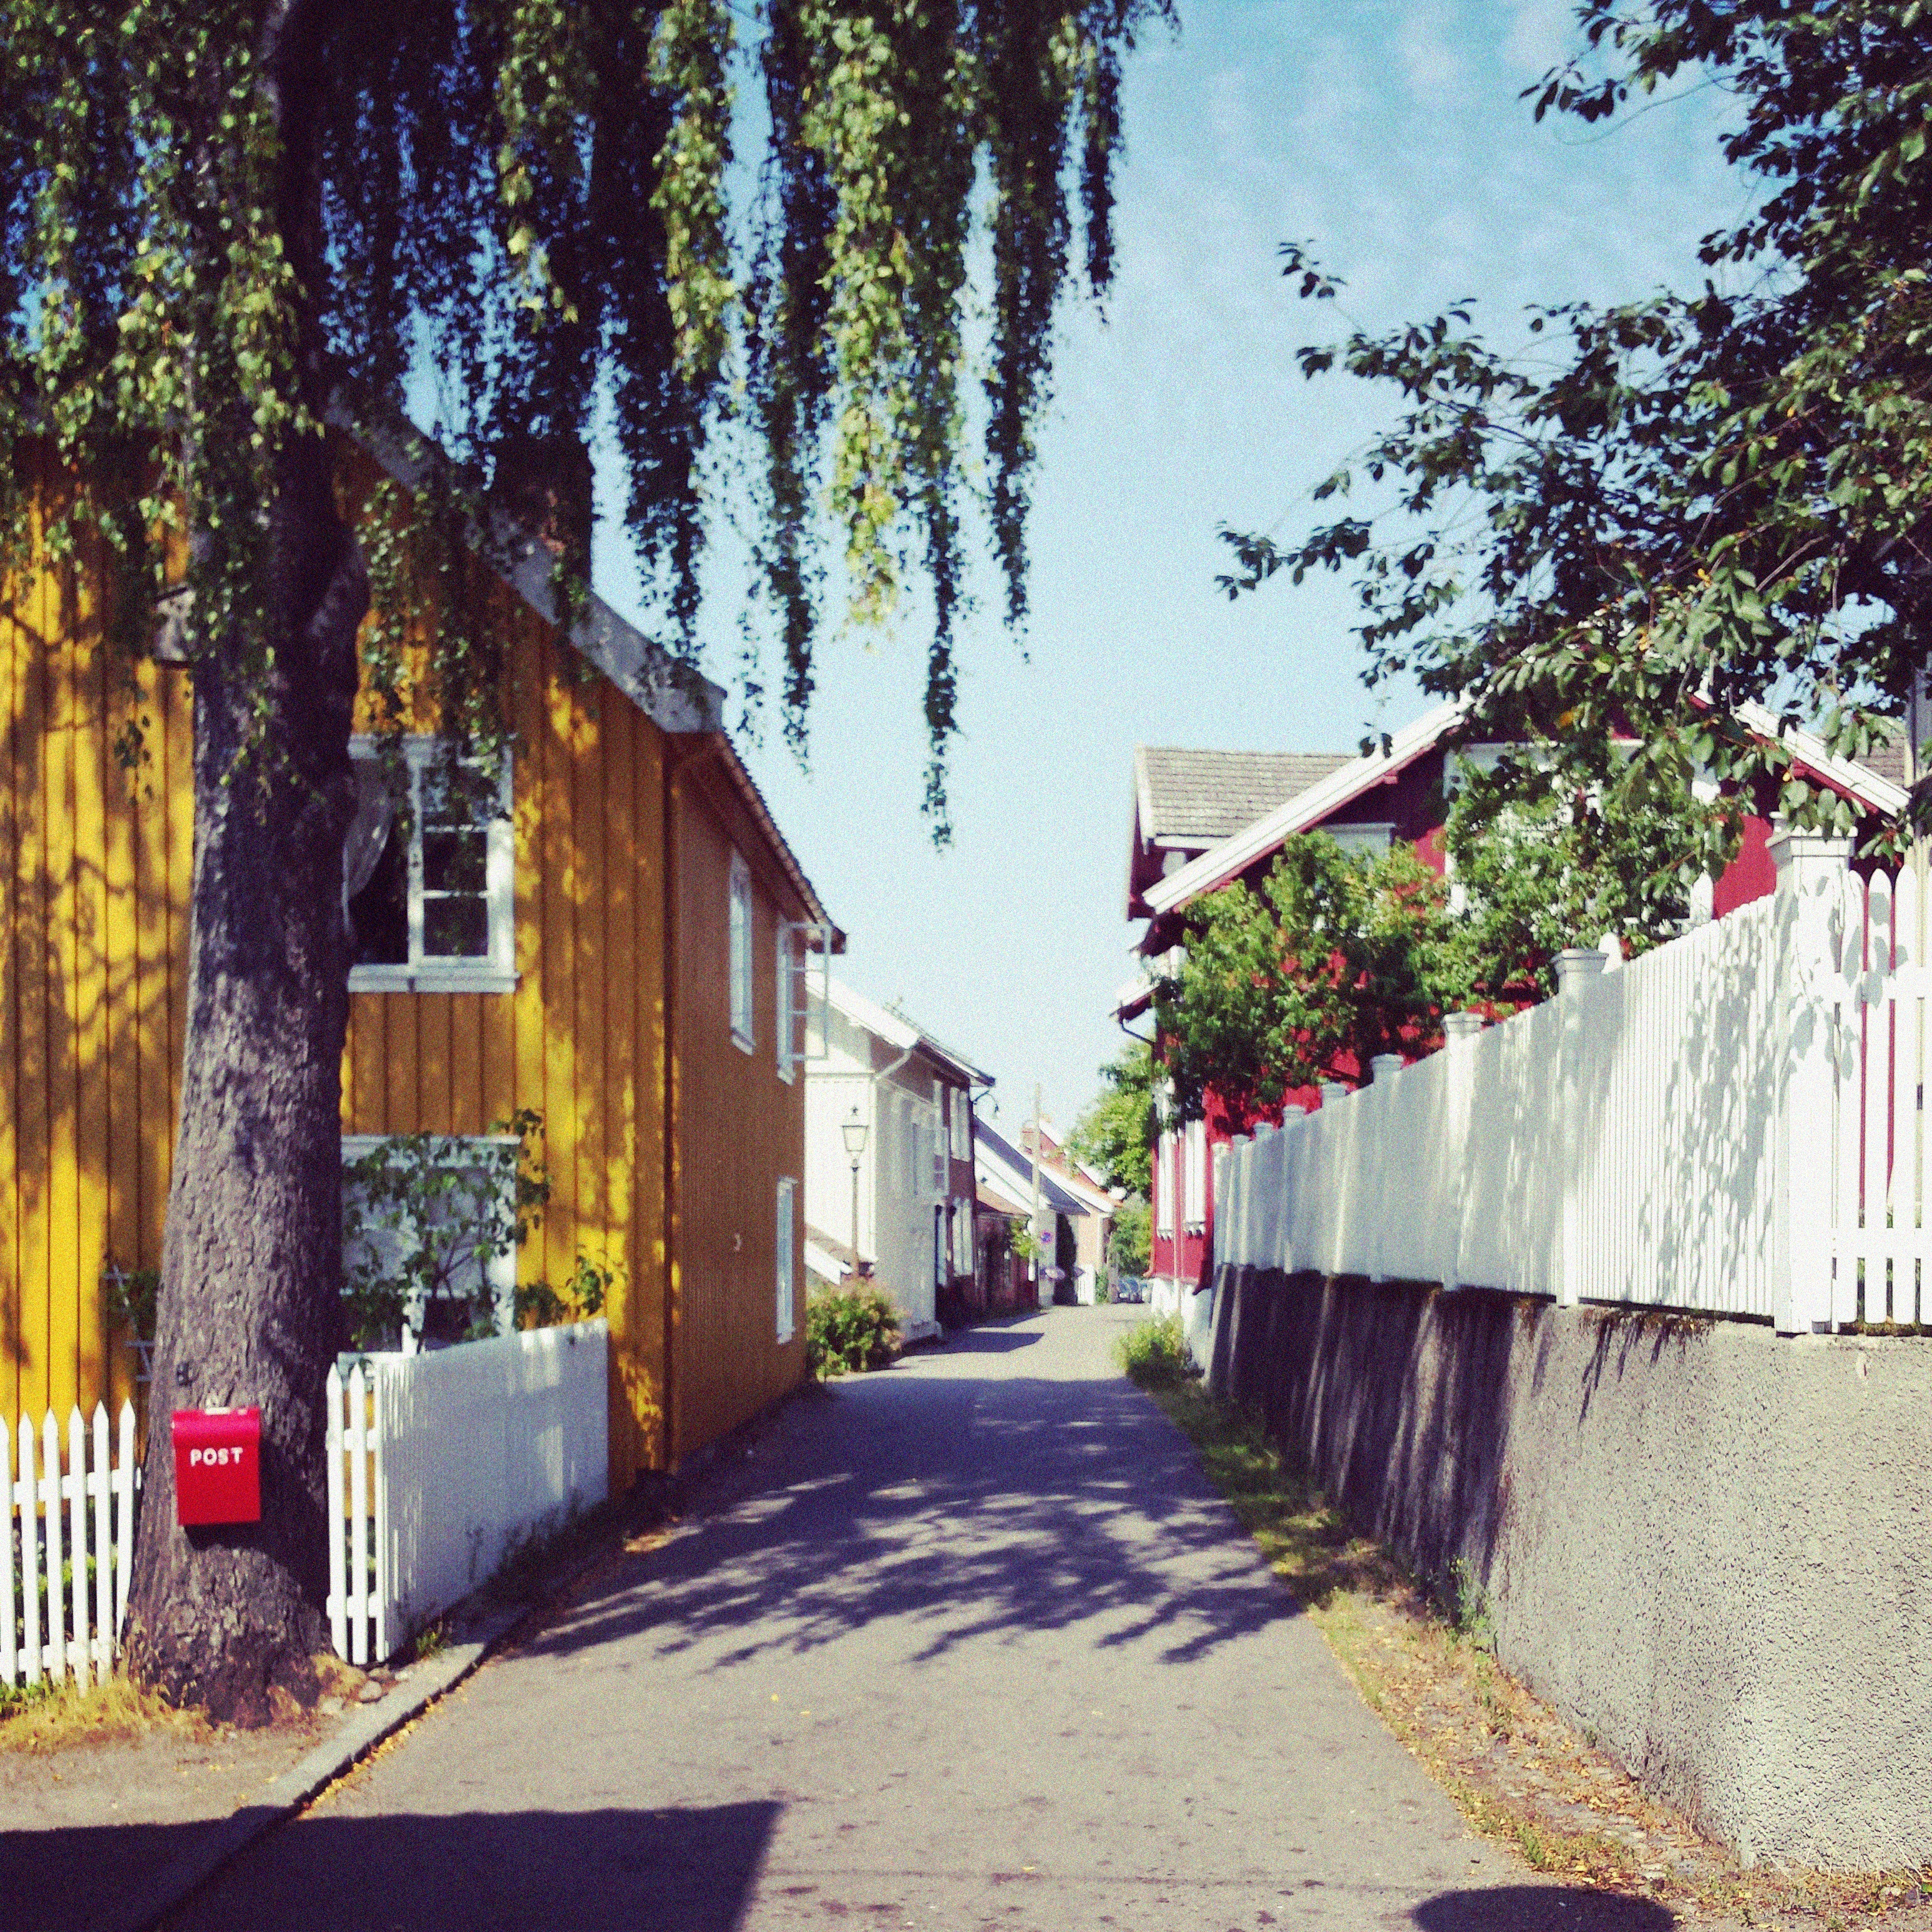
tree, road, street, house, town, alley, home, wall, village, suburb, color, autumn, facade, lane, infrastructure, neighbourhood, urban area, residential area, human settlement